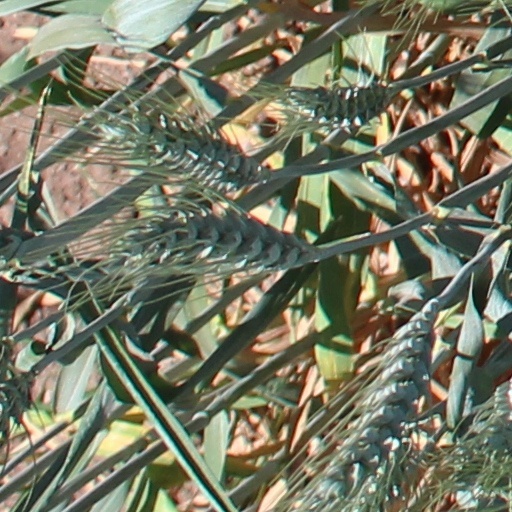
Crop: wheat